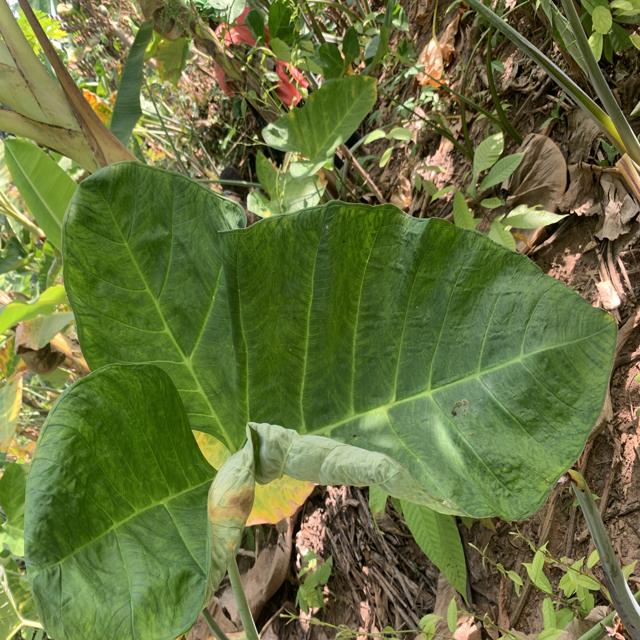
Label: Healthy